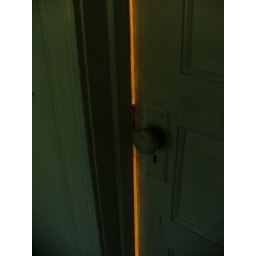
bedroom door always has such a briight sunlight in theres..